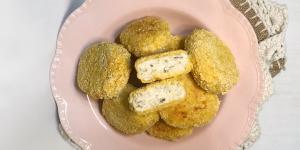
nuggets de pollo al horno